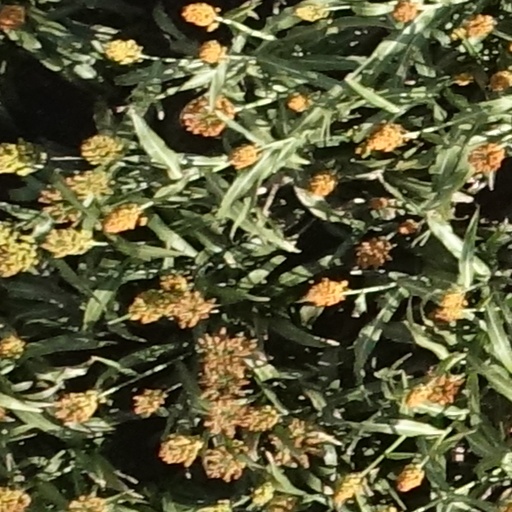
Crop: sorghum